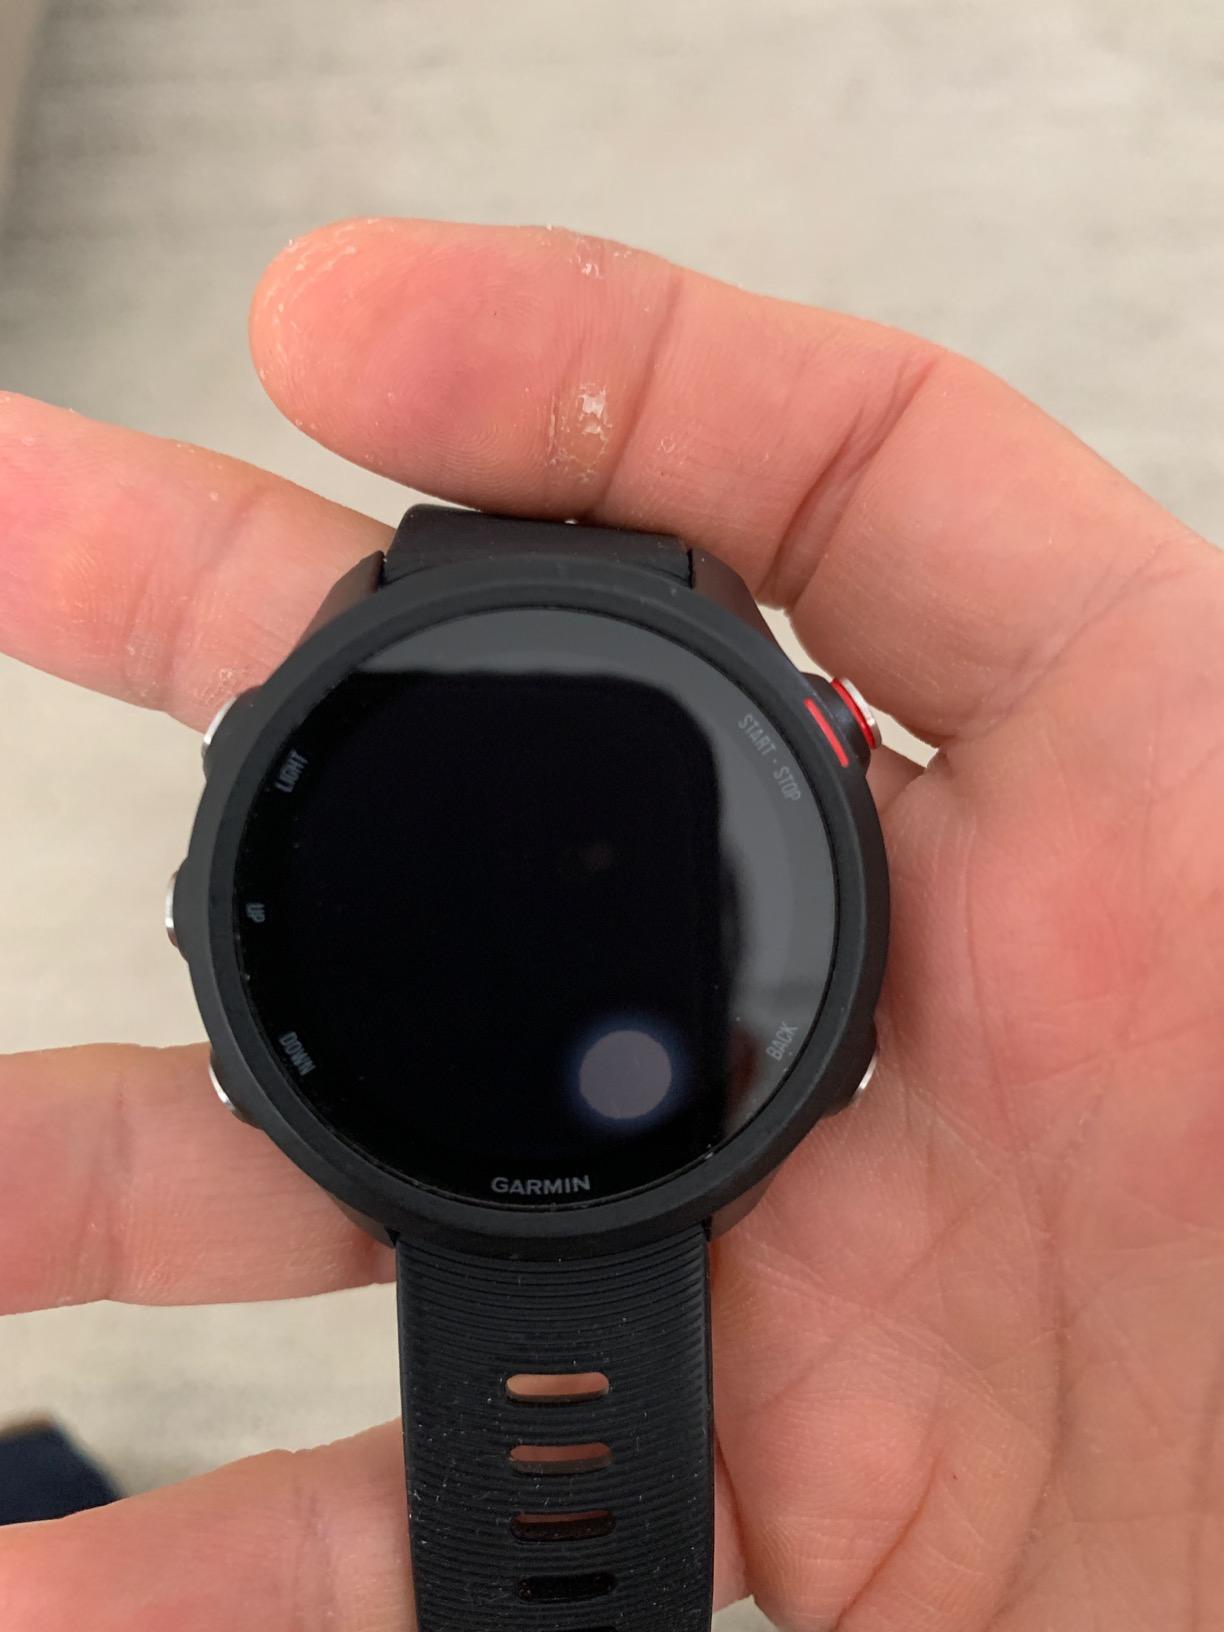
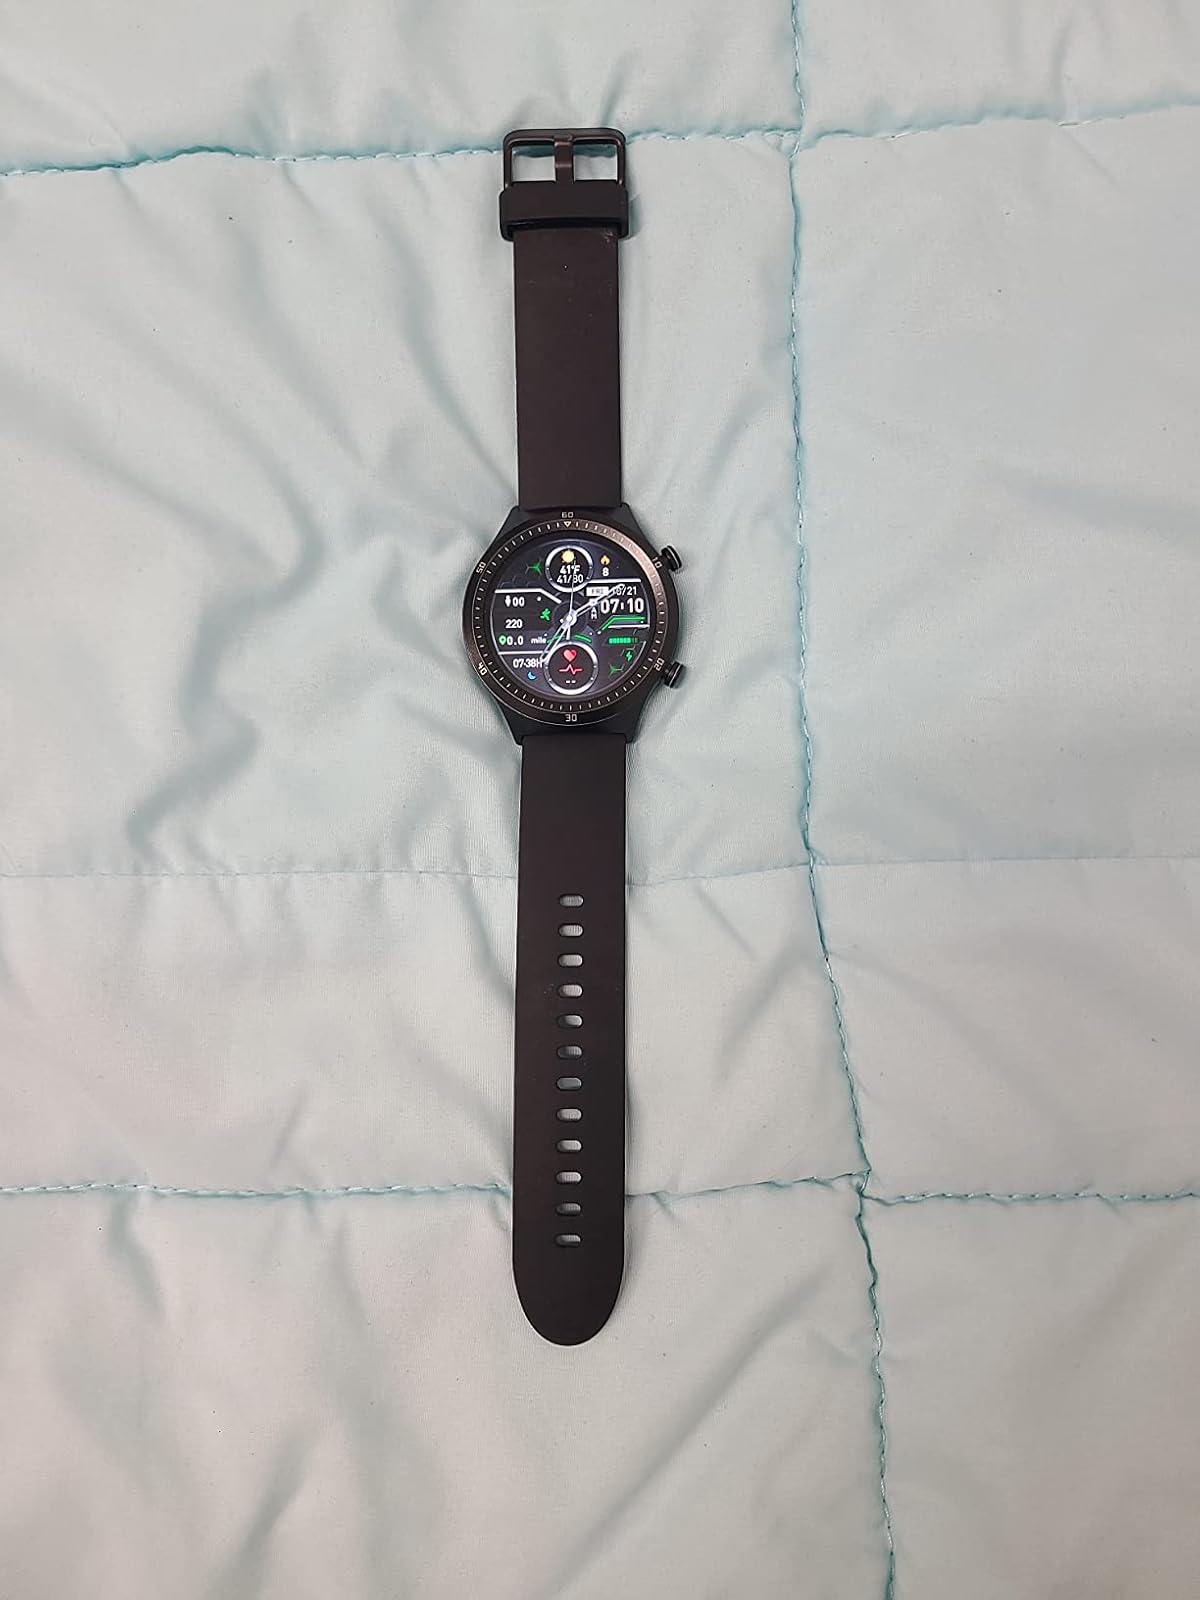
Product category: smartwatch
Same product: no